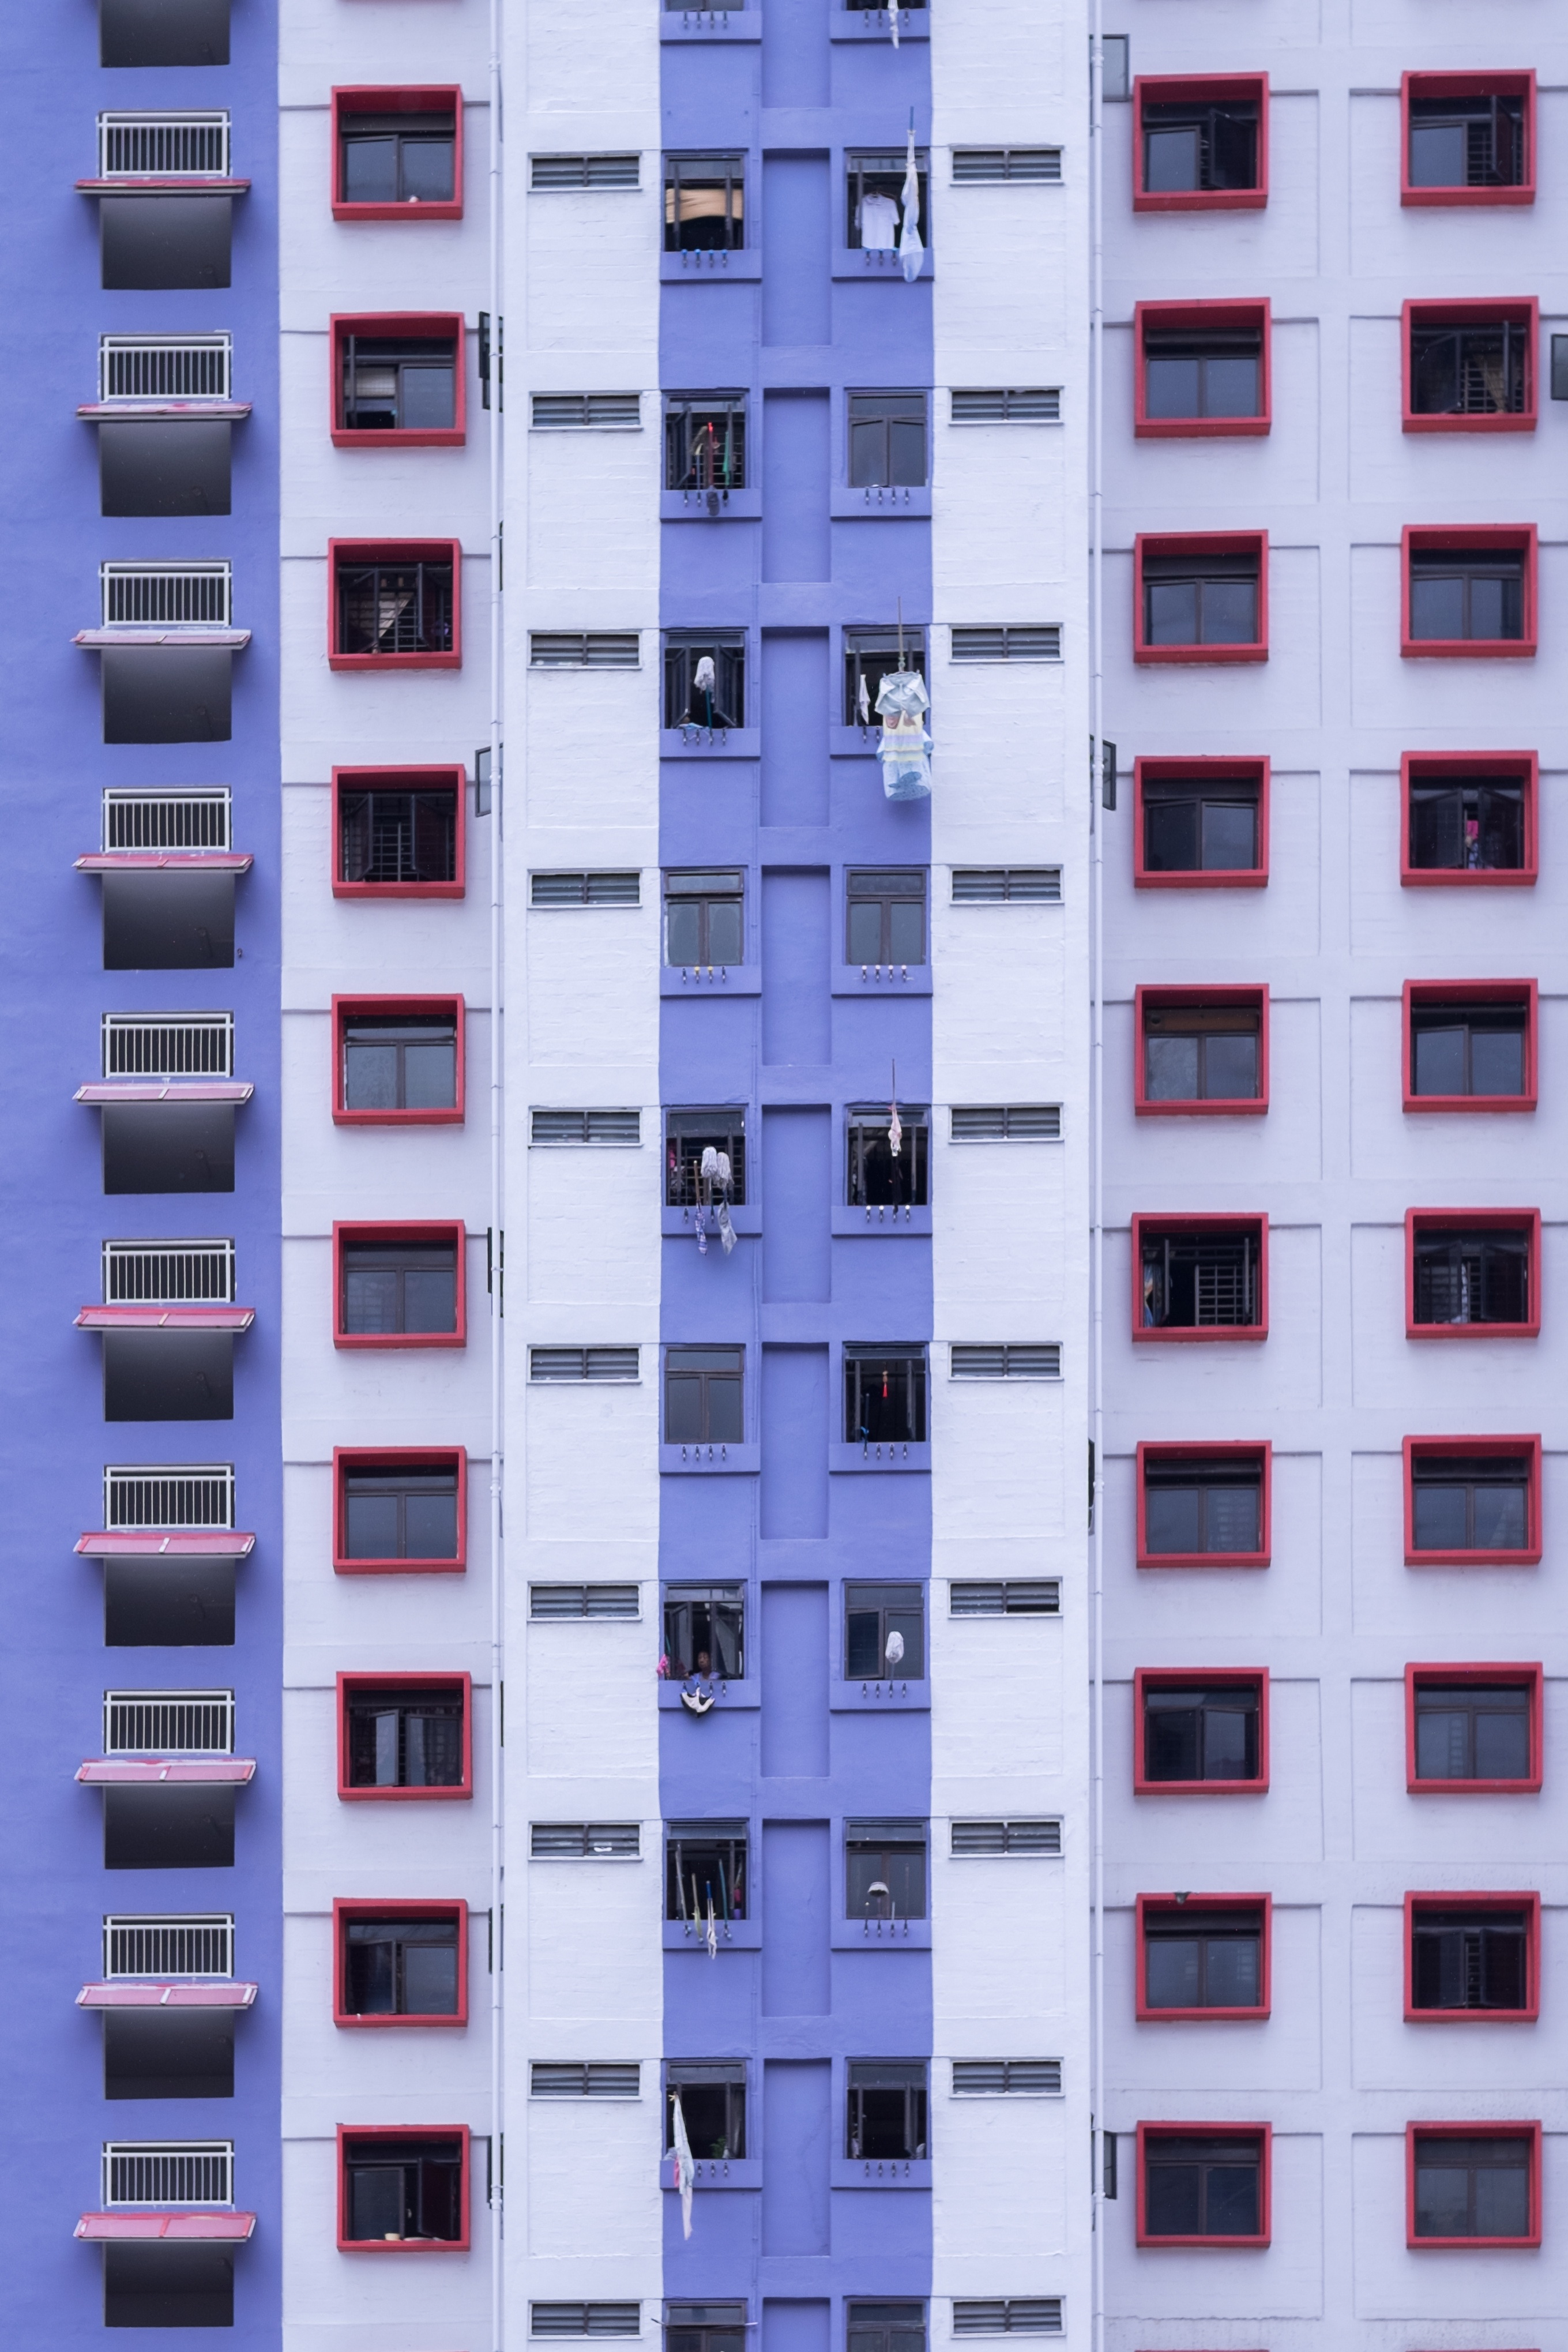
architecture, window, building, balcony, pattern, line, red, color, facade, blue, apartment, tower block, interior design, design, symmetry, building complex, shape, window covering